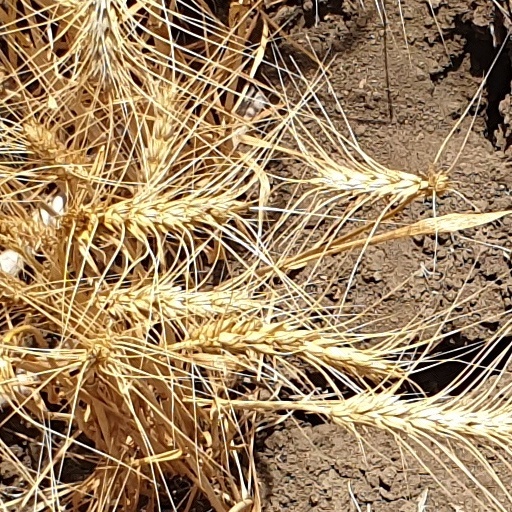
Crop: wheat